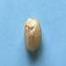
Maize quality: Bad